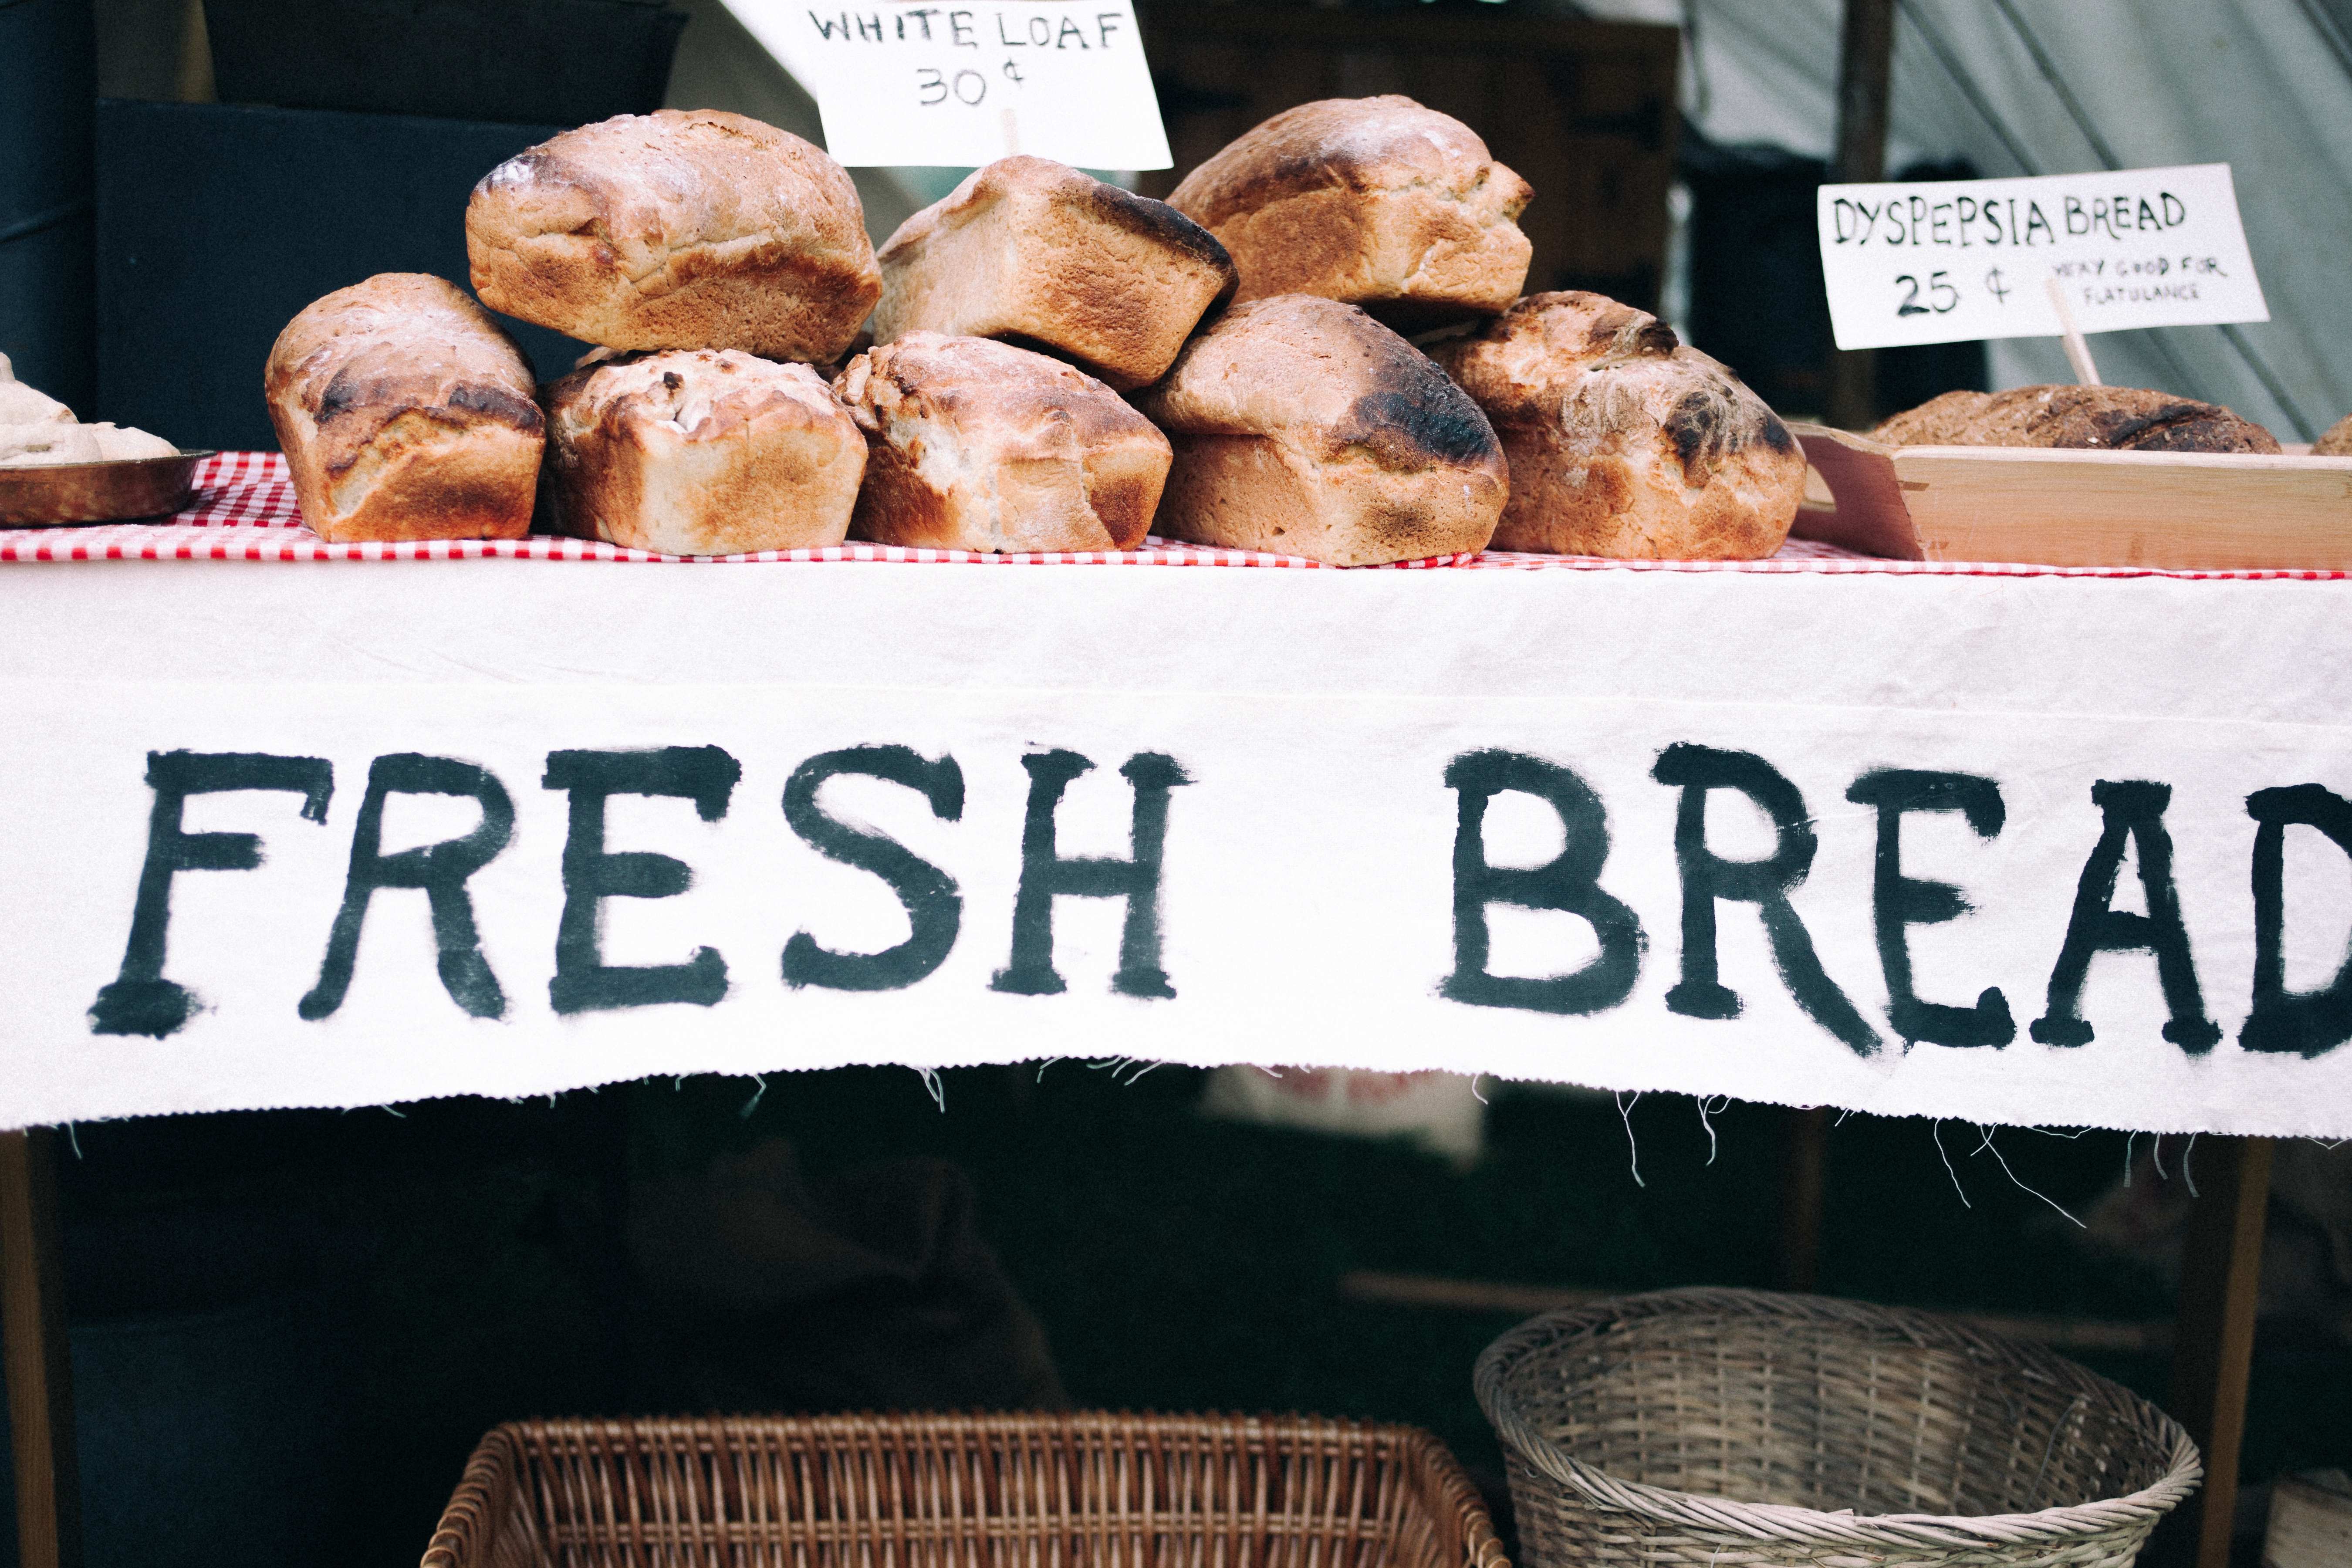
font, food, cuisine, side dish, local food, dish, bread, baked goods